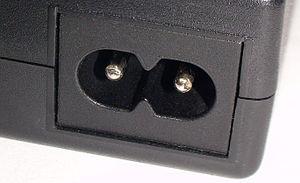
La norme 60320 de la Commission électrotechnique internationale définit des prises de courant de type domestiques et industriels légers. On trouve notamment dans cette norme les connecteurs C13/C14 et C19/C20 utilisés dans les centres de données informatiques.